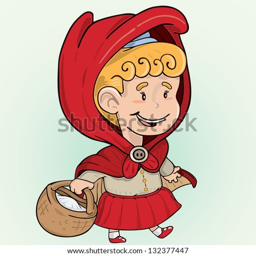
vector illustration of a smiling little girl with a basket